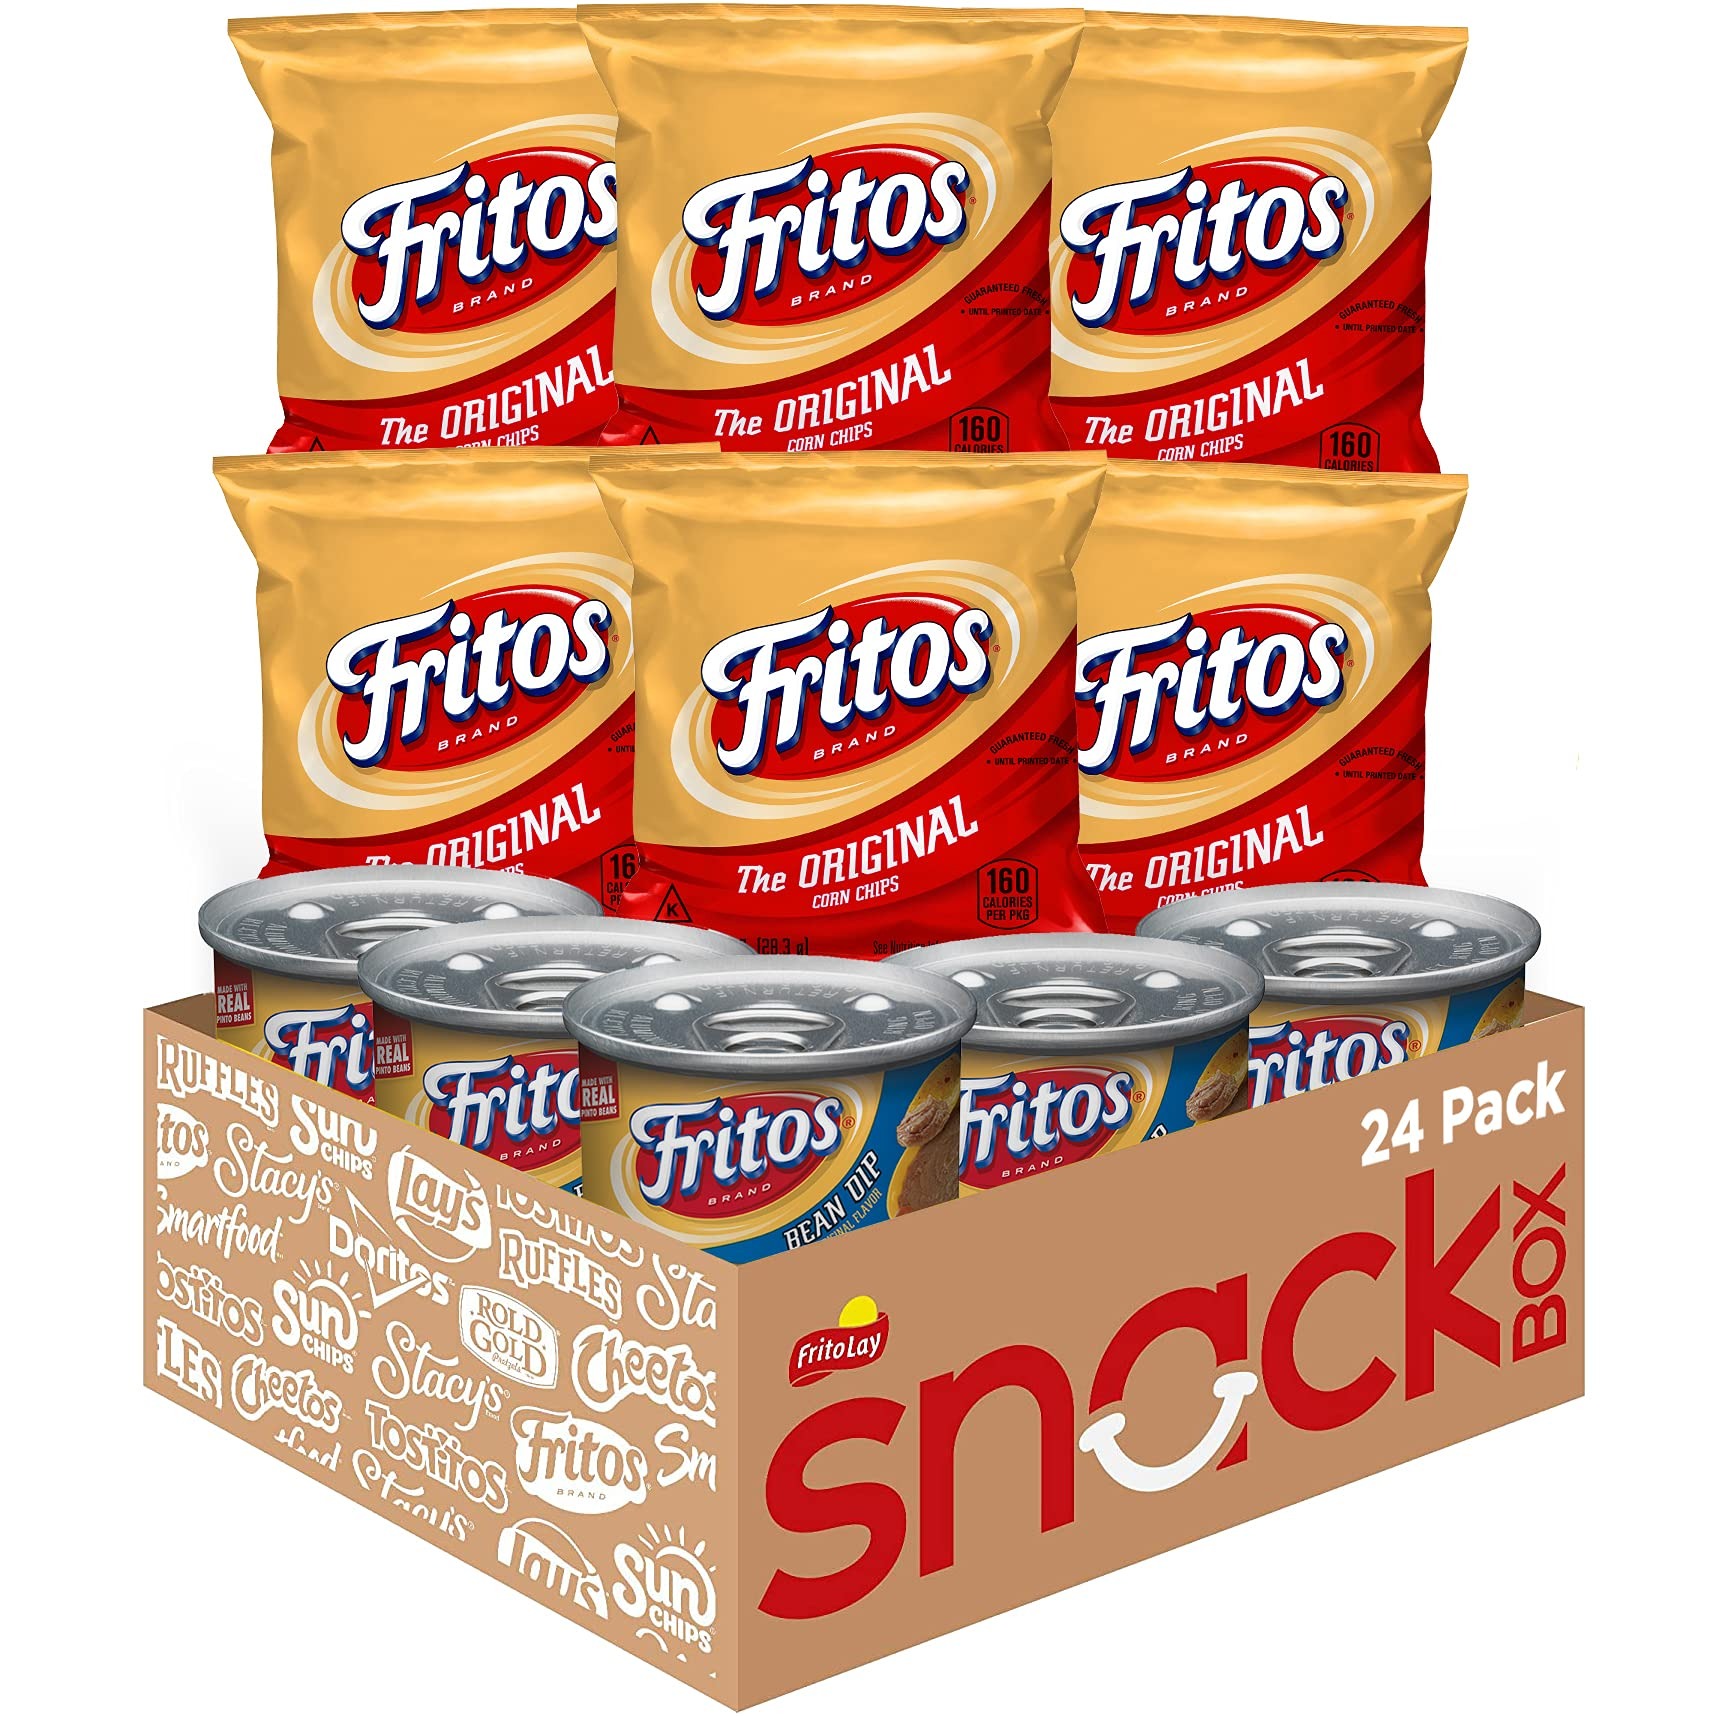
Item Name: Frito Lay Fritos Original Chips and Bean Dip Cans Variety Pack, (Pack of 24)
Bullet Point 1: Includes 12 (1oz) bags of Fritos Original Corn Chips & 12 Fritos Original Bean Dip Cups
Bullet Point 2: Ready for snack time, anytime with perfectly paired, pre portioned Fritos Corn Chips & Bean Dip Cups.
Bullet Point 3: The trusted Fritos taste you know and love meets conveniently portable pinto bean dip
Bullet Point 4: Fritos Original Corn Chips are gluten-free and contain no artificial flavors, preservatives, or MSG
Bullet Point 5: Easy to store. Easy to carry. Easier to pack. Perfect to take on-the-go.
Bullet Point 6: Whether you’re dipping, cooking, or just snacking FRITOS will be there to help you enjoy the moment.
Value: 1.0
Unit: Count

Price: 30